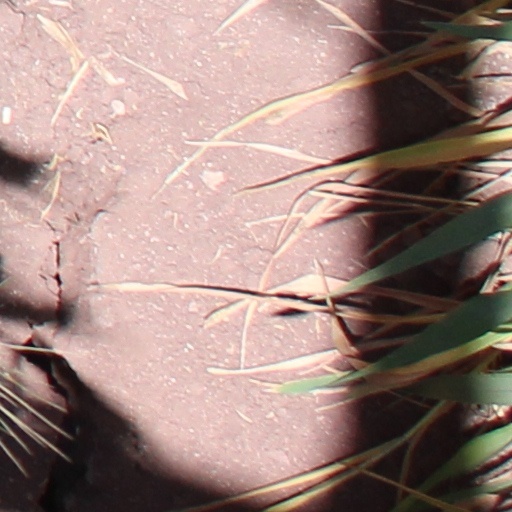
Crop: wheat